Glenn Pool Oil Reserve

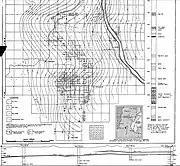
Glenn Pool geological map

After almost giving up and conceding the well to probably be a "dry hole", Galbreath noticed signs of gas flow in early November and continued drilling. Due to the depth they had drilled by mid-November, the success of the well was doubtful. After seeing signs of oil in the well debris, however, the pair were encouraged and, once more, continued on. On November 22, at 5 AM, with the well deep into the layer of Bartlesville (or "Glenn") sandstone of the Boggy Formation, the two struck oil at a depth of .